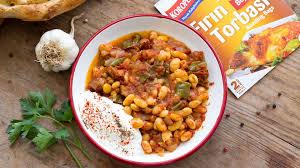
Yemek: kuru_fasulye